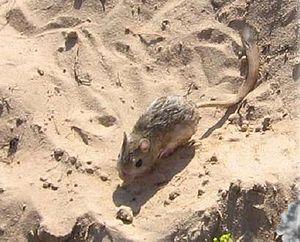
Le genre Stylodipus comprend des espèces de la famille des Dipodidae appelées gerboises à trois doigts.